George Dudley

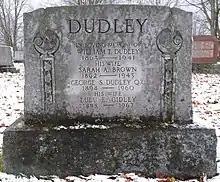
Dudley's gravestone

The CAHA planned on returning to the Ice Hockey World Championships in 1954, but Dudley had difficulties again in finding a team willing to represent Canada. He eventually arranged for the East York Lyndhursts from a senior B-level league in Ontario to attend the 1954 Ice Hockey World Championships, after several A-level senior teams declined due to the financial strain of travel, and players being away from work. The announcement was made in October 1953, and received little press coverage at the time. In February 1954, he sent reinforcements from higher-level senior teams to strengthen the roster, including Don Lockhart, Eric Unger, Tom Jamieson, and Bill Shill. Dudley said that choosing the national representative was an annual problem, and the cost of sending A-level teams was getting prohibitive. He arranged an exhibition schedule in Europe to acclimatize the team to the international rules of play, and raise funds from tickets to exhibition games to cover travel costs. The 1954 Ice Hockey World Championships was the first time the Soviet Union national team would participate, and he speculated they would finish no better than fourth place.